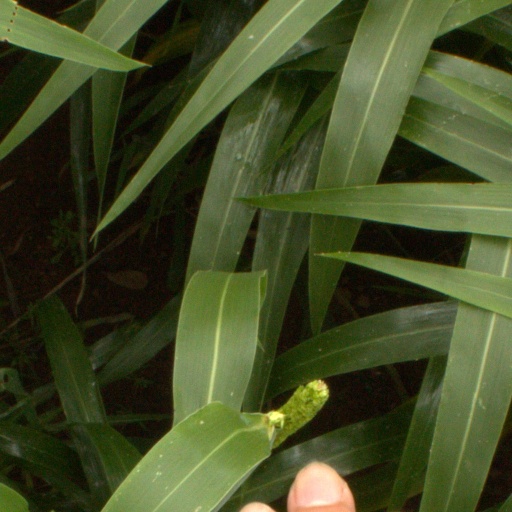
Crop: sorghum